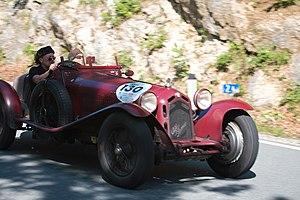
La Course de côte du Gaisberg, près de Salzbourg, était une compétition automobile et pour motocyclettes autrichienne notamment disputée avant-guerre en été, à 5 reprises consécutives. Le mont lui-même culmine à 1,288 mètres d'altitude, dans le massif du Salzkammergut.